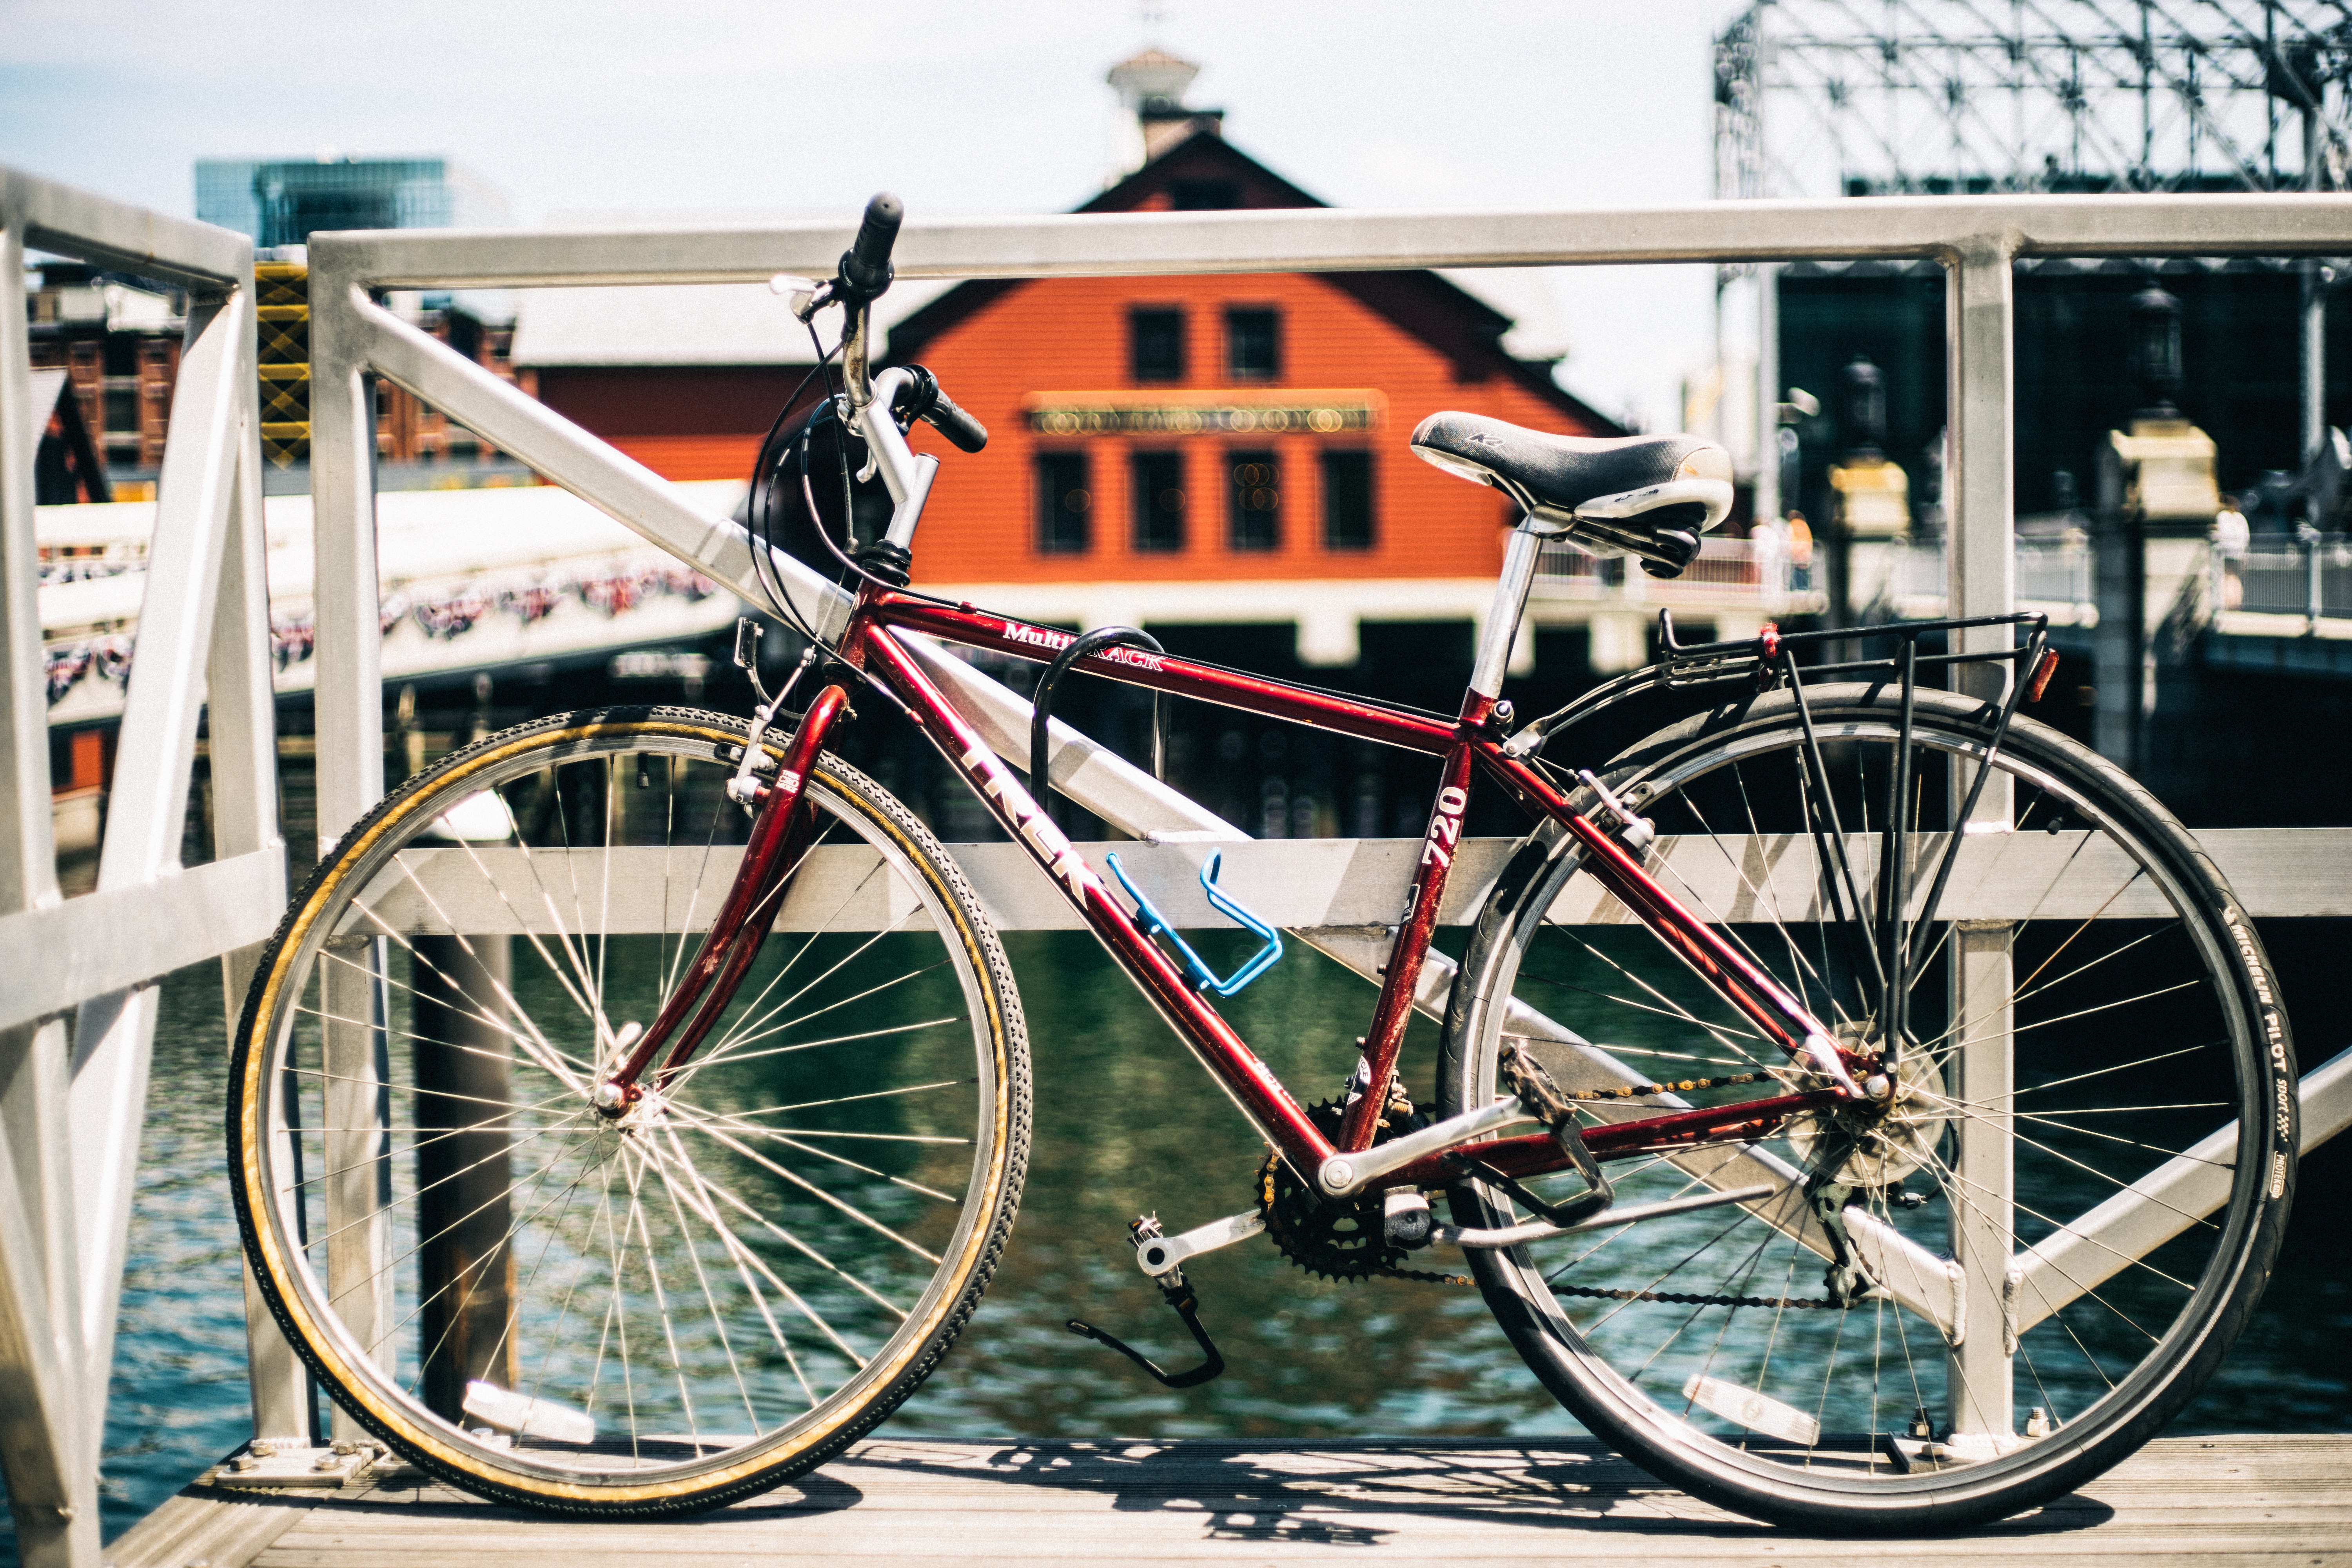
deck, wheel, bicycle, bike, vehicle, cycle, sports equipment, mountain bike, cycling, parked, land vehicle, cyclo cross bicycle, road bicycle, racing bicycle, hybrid bicycle